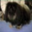
Label: dog